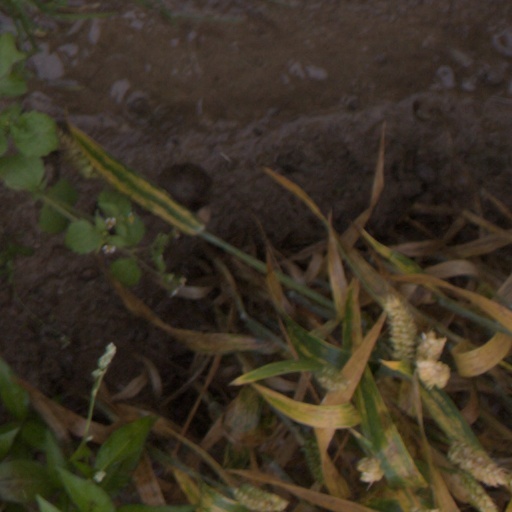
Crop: wheat